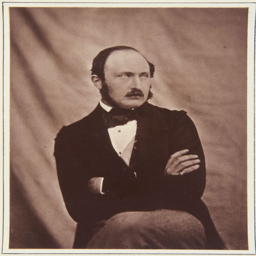
photograph of noble person seated , facing - quarters left with his arms folded .